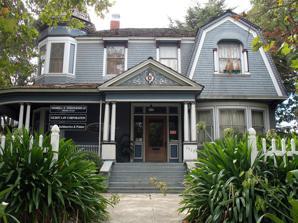
Building: Edgar Holloway House
Country: United States of America
Year built: 1903
Historic house in California, United States United States historic place Edgar Holloway House U.S. National Register of Historic Places The house in 2012 Location 7539 Eigleberry Street, Gilroy, California Coordinates 37°00′32″N 121°34′12″W / 37.00889°N 121.57000°W / 37.00889; -121.57000 ( Edgar Holloway House ) Area 0.3 acres (0.12 ha) Built 1903 ( 1903 ) Architect William H. Weeks Architectural style Colonial Revival, Late Victorian, Modified Colonial NRHP reference No. 82002262 Added to NRHP January 28, 1982 The Edgar Holloway House is a historic house in Gilroy, California . It was built in 1903 for Edgar and Dora Holloway, whose grandparents had taken part in the California Gold Rush . After they died in 1912–1913, the house was sold out of the Holloway family. It belonged to the Barshinger family until 1949, and it was later repurposed as a battered women's shelter. The house was designed by William H. Weeks in the Colonial Revival and Victorian architectural styles. It has been listed on the National Register of Historic Places since January 28, 1982. References